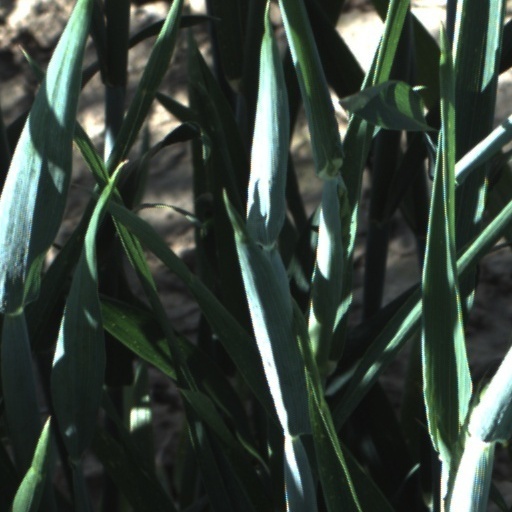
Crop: wheat